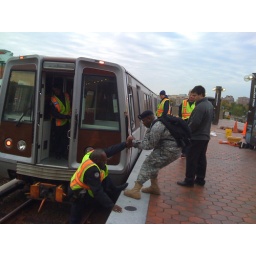
Something is stuck on the tracks under the train at Braddock road stop. Sigh.